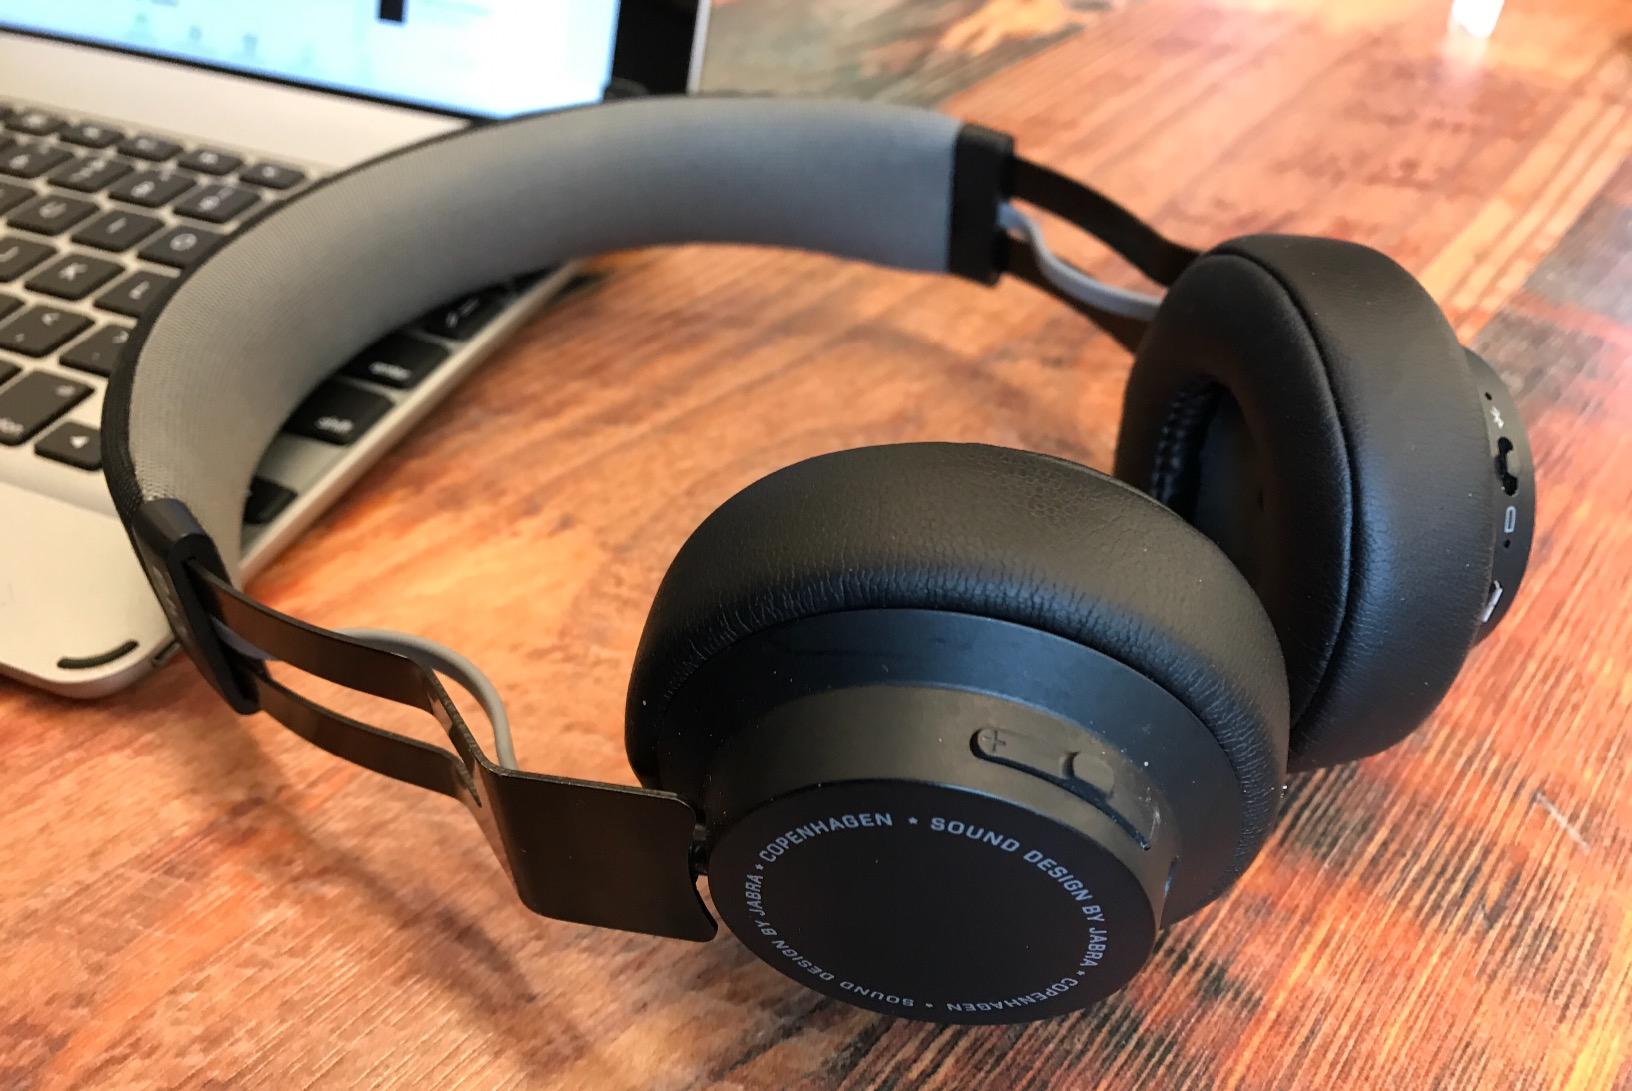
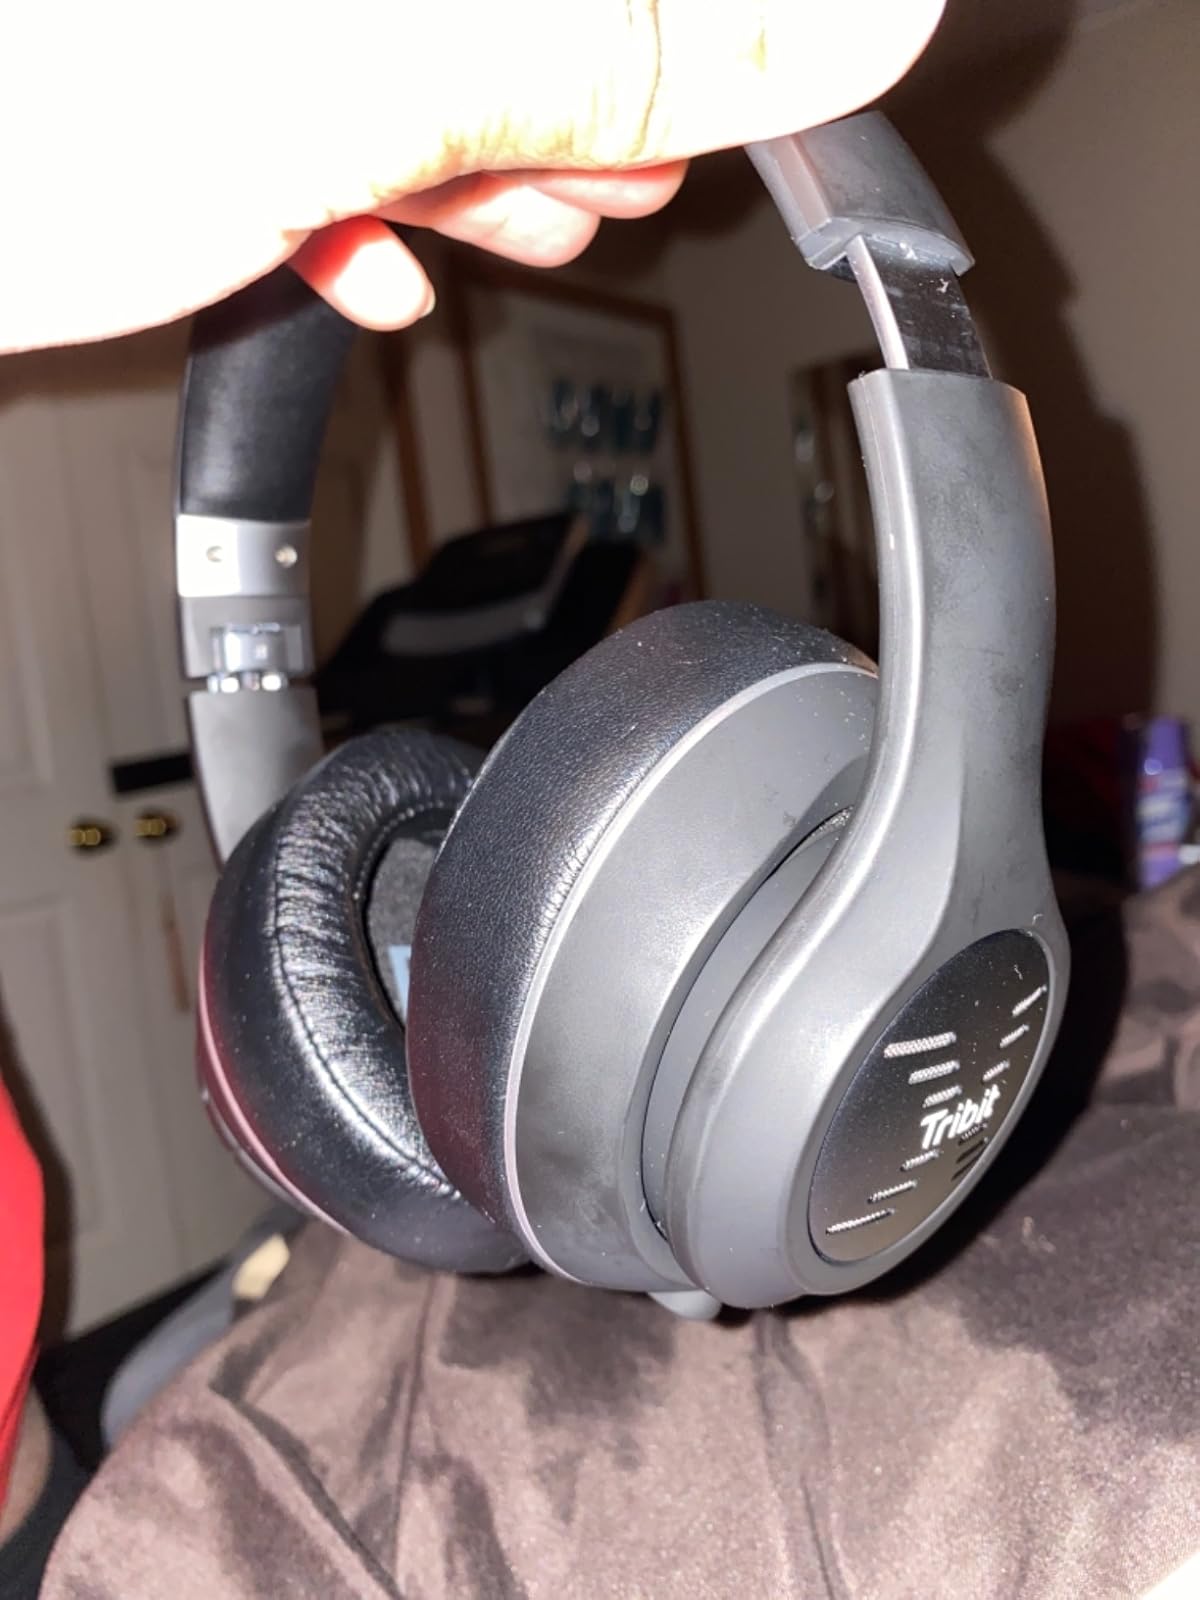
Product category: headphones
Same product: no